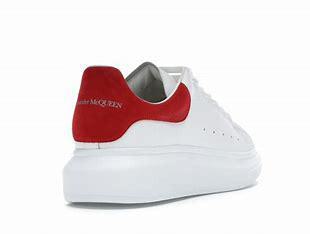
Brand: Alexander
Model: McQueen Alexander Mcqueen Oversized